Jean-Bernard Restout

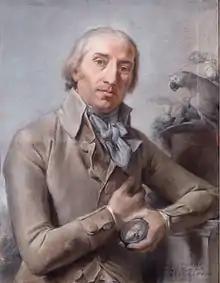
"Autoportrait tenant une miniature", 1794

Restout was born and died in Paris. A son of Jean II Restout and like him a member of the Académie de Rouen, he won the Prix de Rome in 1758 and was aggregated to the Académie royale on his return from Italy in 1765, then received into it in 1769. However, his refusal to conform to its rules led to a quarrel.